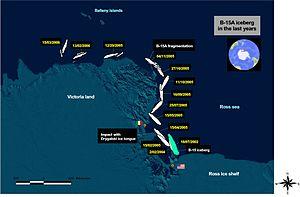
La barrière de Ross ou plate-forme de Ross est la plus grande barrière de glace de l’Antarctique.
L'iceberg B-15 est un iceberg détaché de la barrière de glace de Ross en Antarctique en l'an 2000. C'est le plus grand iceberg dont l’existence ait été jamais enregistrée avec une superficie de plus de 11 000 km².